Ethnic federalism

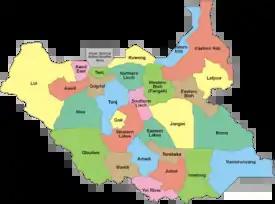
The 28 States of South Sudan from 2015 to 2020

South Sudan became independent of Sudan in July 2011, and initially the transitional constitution established 10 federal states and 79 counties, mostly based on ethnicity. Inter-communal conflict mounted, and there were calls from various groups for creation of further ethnocentric states and counties. Stephen Par Kuol, then minister of education in Jonglei state, opined in 2013 that "ethnic federalism" in his country had proved "divisive" and "expensive to run" and did not make for real democracy, and called for multi-ethnic states and counties to be created at least around the main cities.